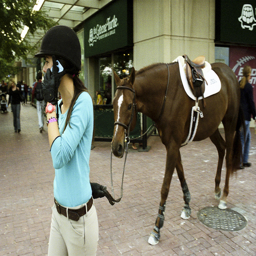
A young woman on a cellphone is leading a horse through a plaza nearby some retail stores and pedestrians.
A woman leads a horse on a city sidewalk.
Lady on cell phone with a leashed horse.
Female with phone to ear leading a brown horse across a mall side walk.
A woman walking a horse down a city street